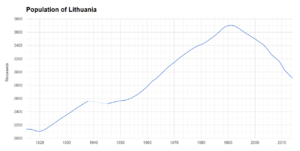
Litauen / Samfund / Demografi
Befolkningstal i Lithuania (i millioner) fra 1915-2014
Republikken Litauen er et land i Nordeuropa, det sydligste af de tre baltiske lande. Landet ligger langs Østersøens sydøstlige bred og grænser til Letland i nord, Hviderusland i øst og sydøst og Polen og den russiske eksklave Kaliningrad oblast mod sydvest. Tværs over Østersøen ligger Sverige og Danmark. Landet har en befolkning på 2.790.842 indbyggere, og dets hovedstad og største by er Vilnius. Landareal: 62.680 km².